Senoi

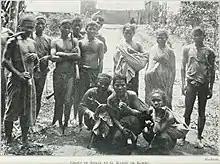
A group of Senoi people at Mount Korbu, 1906.

Senois follow their own ethnic religion, some are Muslims, there are Christians, Baháʼís. The Senoi do not have a rigid system of religious beliefs and rites. Individual autonomy extends to religious beliefs, creating an unstructured animism, and a developed system of taboos. The Senoi people sees their jungle environment filled with many non-human beings who have consciousness, as well as the people with whom they interact on a daily basis, following a number of rules and prohibitions based on their understanding of the universe. The order in the universe is considered so fragile that people must always be careful not to destroy it, and release bad and hostile horrors into the world.